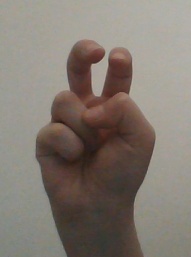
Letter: toot